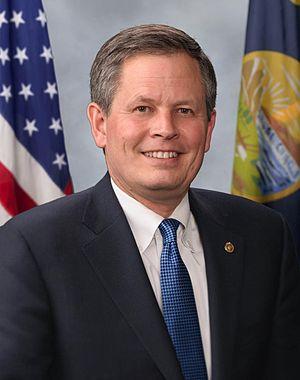
Steven David Daines, dit Steve Daines, né le 20 août 1962 à Los Angeles, est un homme politique américain, membre du Parti républicain et sénateur du Montana au Congrès des États-Unis depuis 2015. Il est auparavant élu à la Chambre des représentants des États-Unis de 2013 à 2015.
Le Montana élit deux membres du Sénat des États-Unis : un sénateur de classe 1 et un sénateur de classe 2.
Le Montana est un État du nord-ouest des États-Unis, dont la capitale est Helena et la plus grande ville Billings. D'une superficie de 381 156 km², le Montana est peuplé de 998 199 habitants en 2010, ce qui en fait le quatrième plus grand et le septième moins peuplé des États des États-Unis et l'un de ceux ayant la plus faible densité de population avec l'Alaska et le Wyoming. Il est divisé en 56 comtés. Bordé à l'ouest par l'Idaho, à l'est par le Dakota du Sud et le Dakota du Nord, et au sud par le Wyoming, il est frontalier du Canada au nord en touchant les provinces de la Colombie-Britannique, de l'Alberta et de la Saskatchewan. Territoire rural au climat continental, ses paysages alternent entre larges vallées dominées par les imposants sommets des Rocheuses à l'ouest, et vastes plaines fertiles à l'est. Son réseau hydrographique est très important : plusieurs affluents du Missouri traversent l'État de part en part, formant de nombreux canyons et cascades.